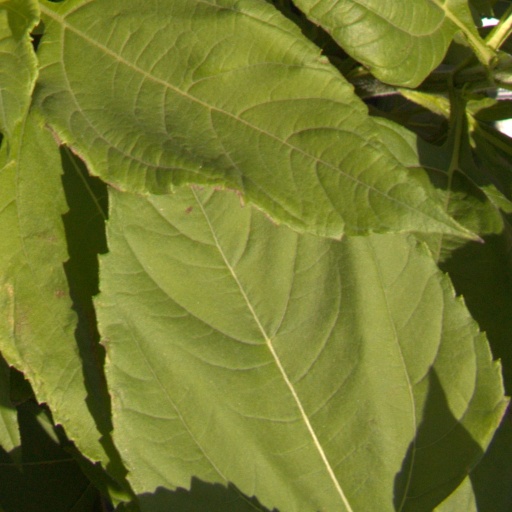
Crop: Jerusalem artichoke